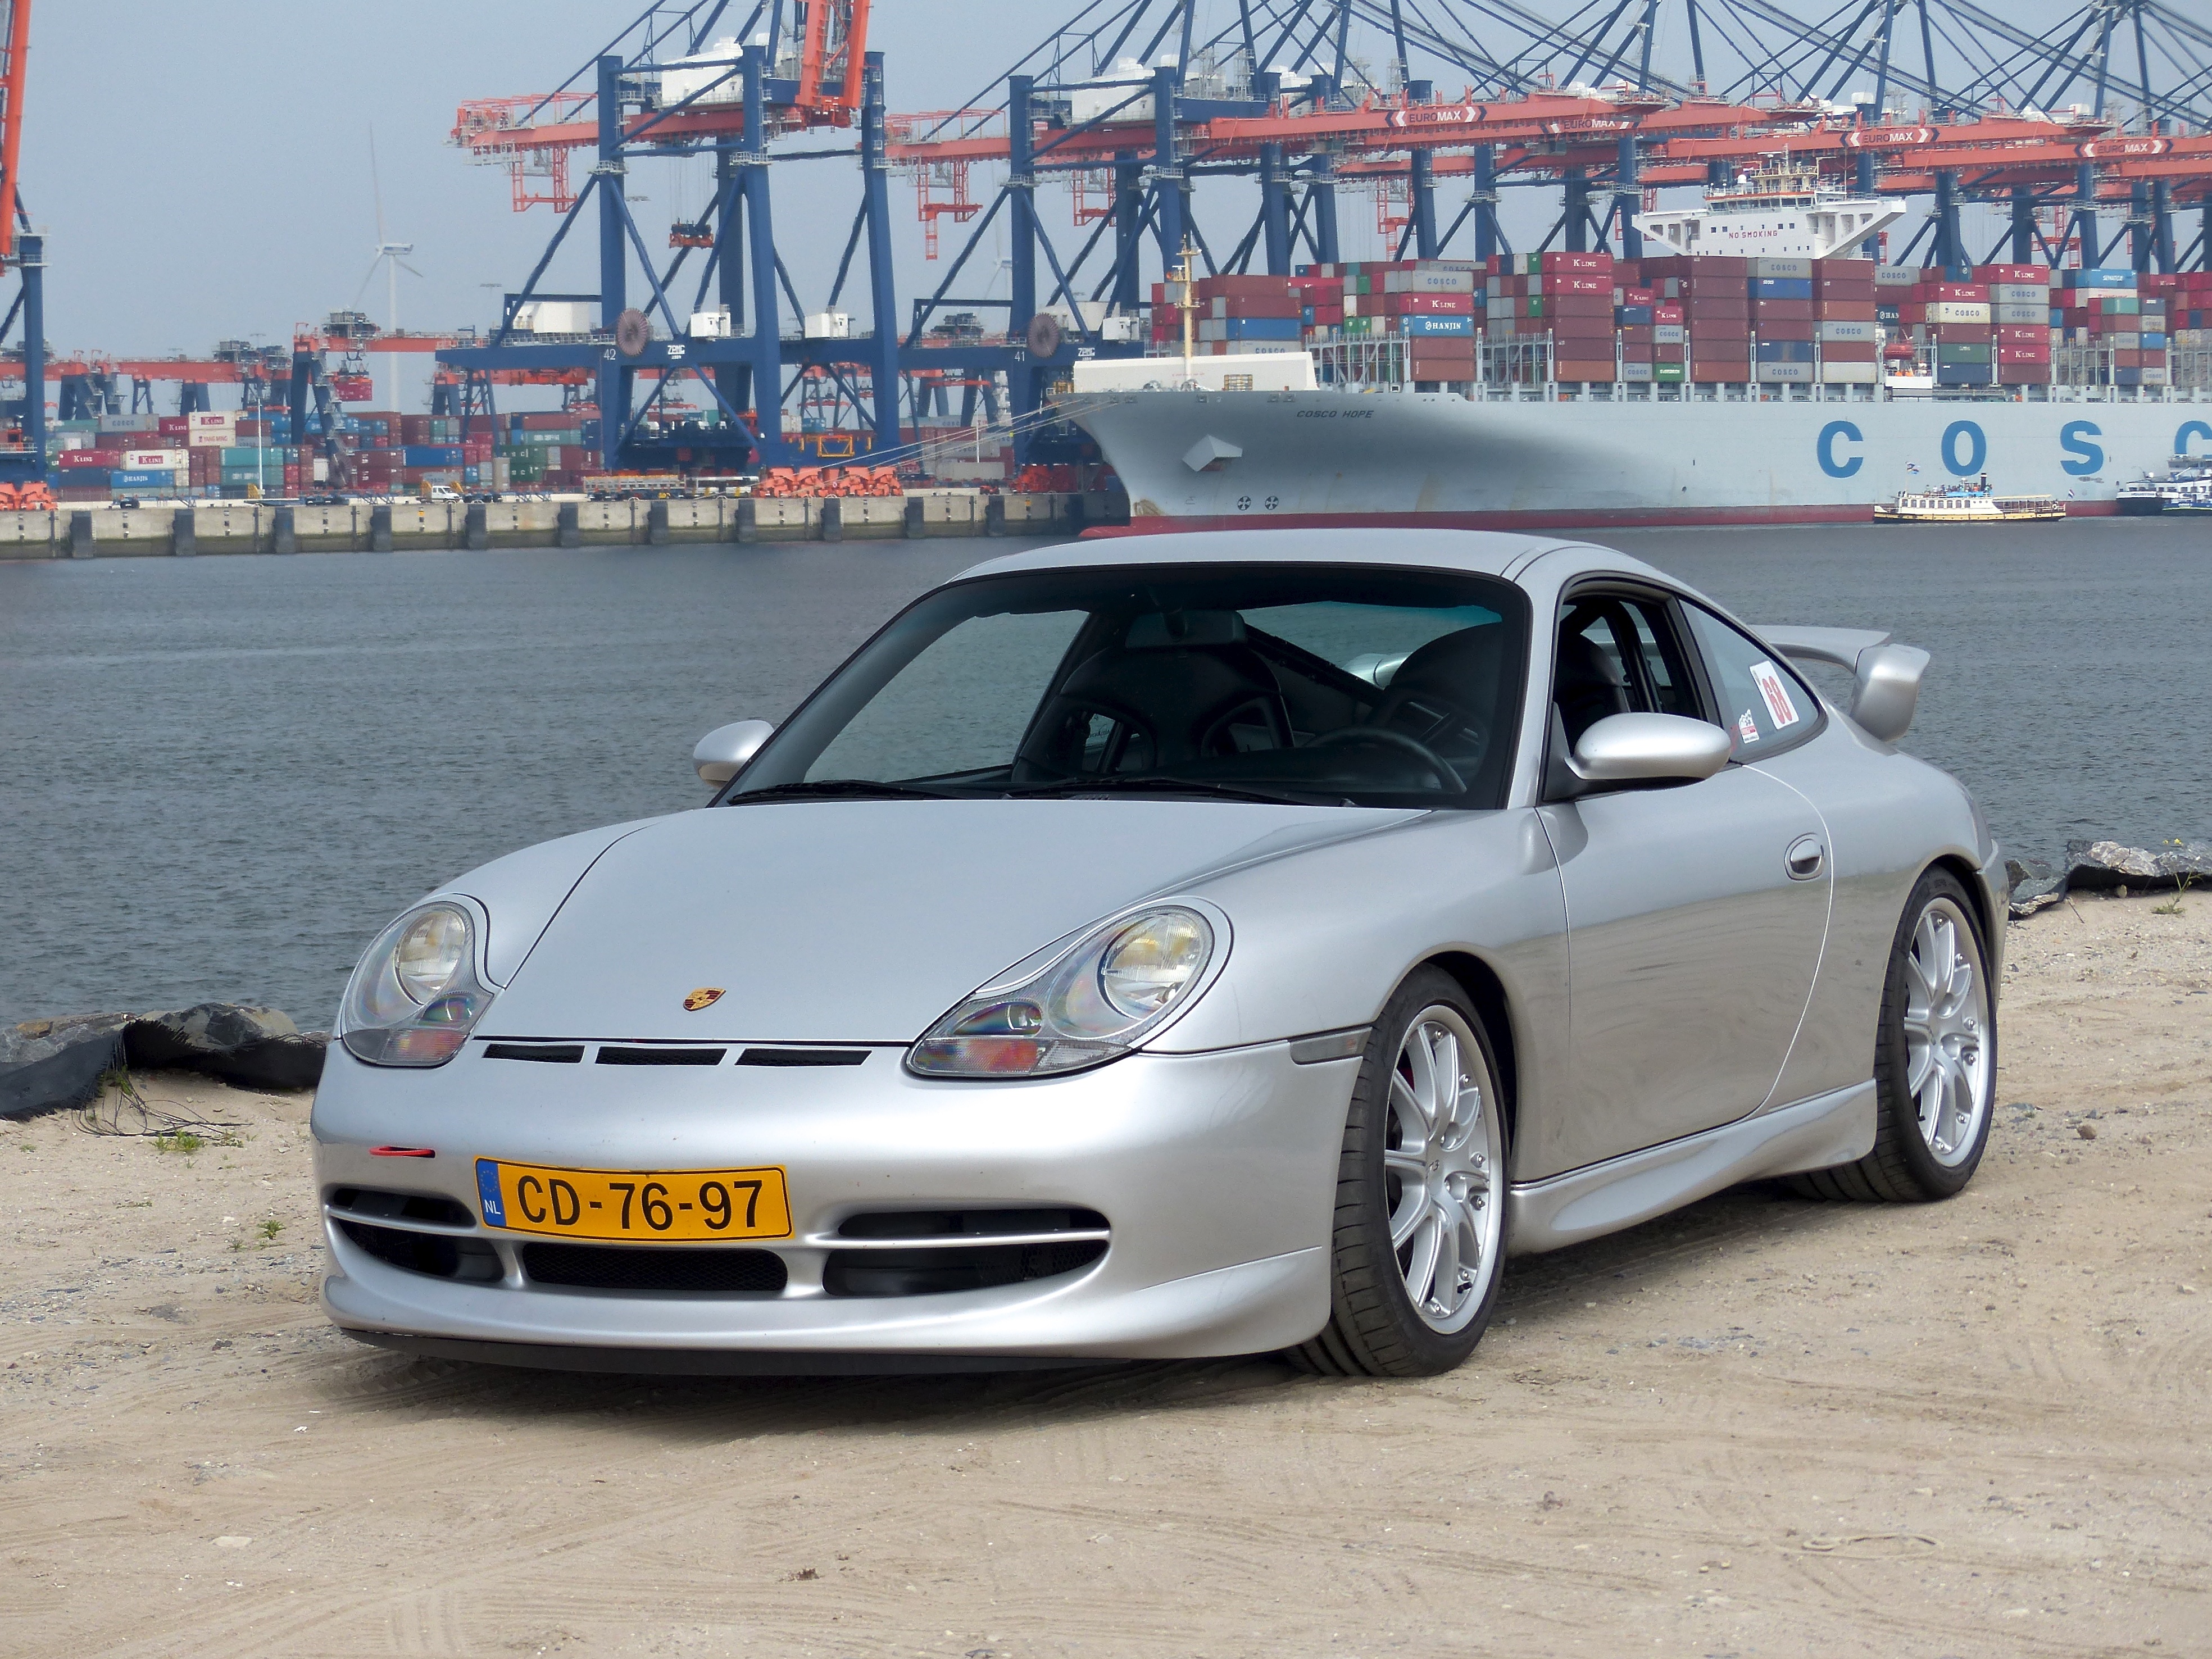
car, wheel, vehicle, sports car, bumper, supercar, holland, convertible, coupe, porsche, gt3, europort, land vehicle, porsche boxster, automobile make, automotive exterior, automotive design, luxury vehicle